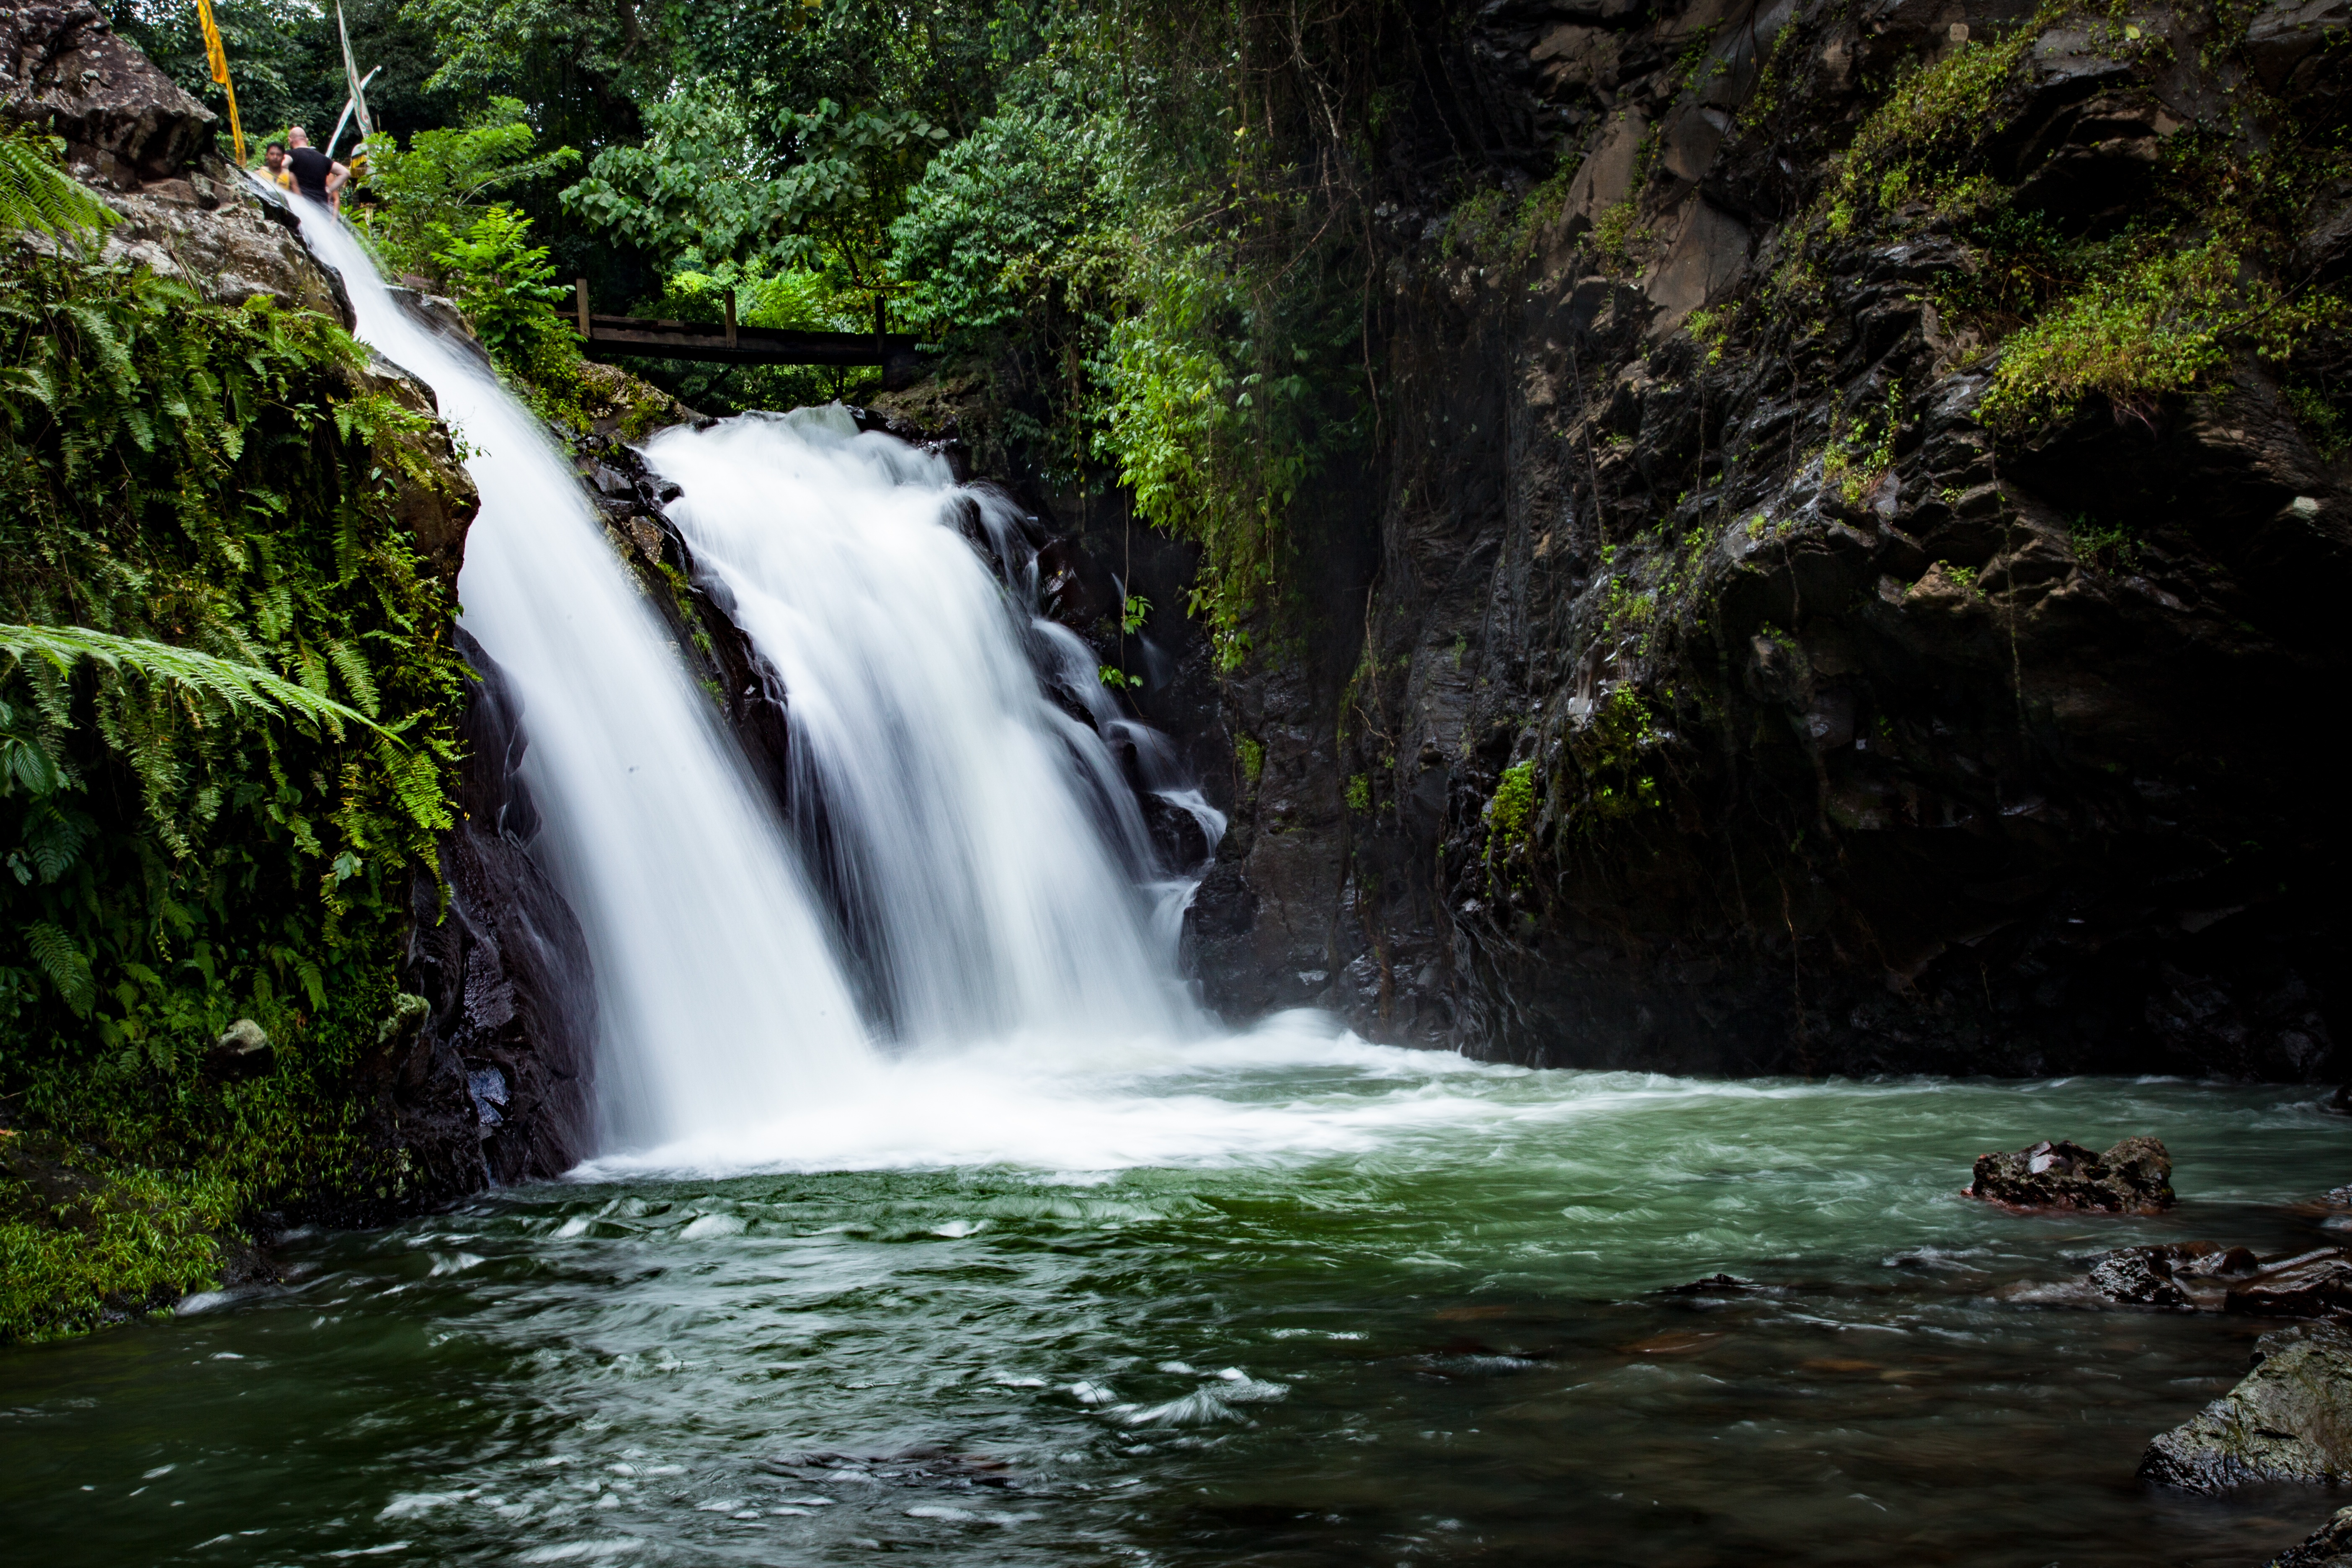
water, nature, forest, waterfall, river, stream, jungle, rapid, body of water, rainforest, wasserfall, tropics, water feature, watercourse